Dave Mirra

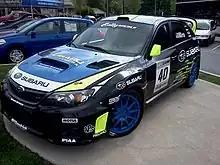

From 2008 through 2013, Mirra competed in rallying and rallycross as a member of Subaru Rally Team USA. He had a career-best fourth-place finish during the 2013 Global RallyCross Championship. Mirra became interested in Ironman competitions, competing in his first triathlon in March 2013. He qualified for the 2014 Ironman 70.3 World Championship.